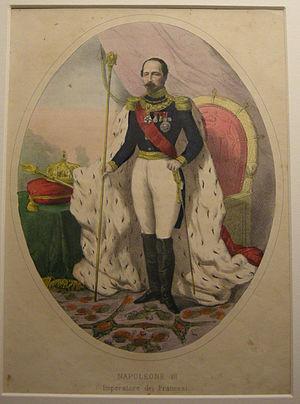
L'affaire du sacre de Napoléon III est la négociation secrète du sacre qui n'a pas suivi la proclamation comme empereur des Français sous le titre de Napoléon III, après le sénatus-consulte du 7 novembre et l'approbation du peuple par plébiscite du 21 novembre 1852. La proclamation se déroula le dimanche 2 décembre 1852, mais la cérémonie du sacre ne se fit pas.